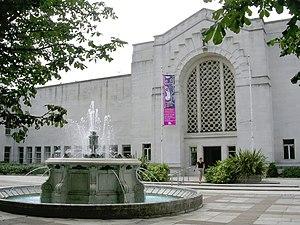
Cette liste des musées du Hampshire, Angleterre contient des musées qui sont définis dans ce contexte comme des institutions qui recueillent et soignent des objets d'intérêt culturel, artistique, scientifique ou historique. leurs collections ou expositions connexes disponibles pour la consultation publique. Sont également inclus les galeries d'art à but non lucratif et les galeries d'art universitaires. Les musées virtuels ne sont pas inclus.